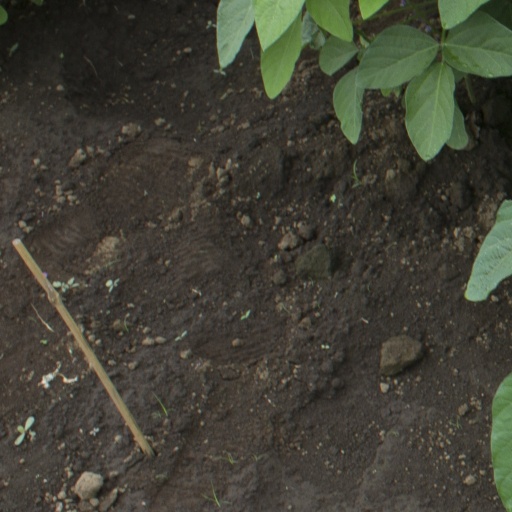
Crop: soybean